Electoral history of Humza Yousaf

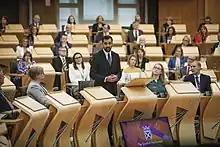
Humza Yousaf was the First Minister of Scotland and Leader of the Scottish National Party, the first minority ethnic person to hold either of the positions.

This is a summary of the electoral history of Humza Yousaf, the First Minister of Scotland and Leader of the Scottish National Party between 2023 and 2024, and Member of the Scottish Parliament for Glasgow Pollok since 2016.